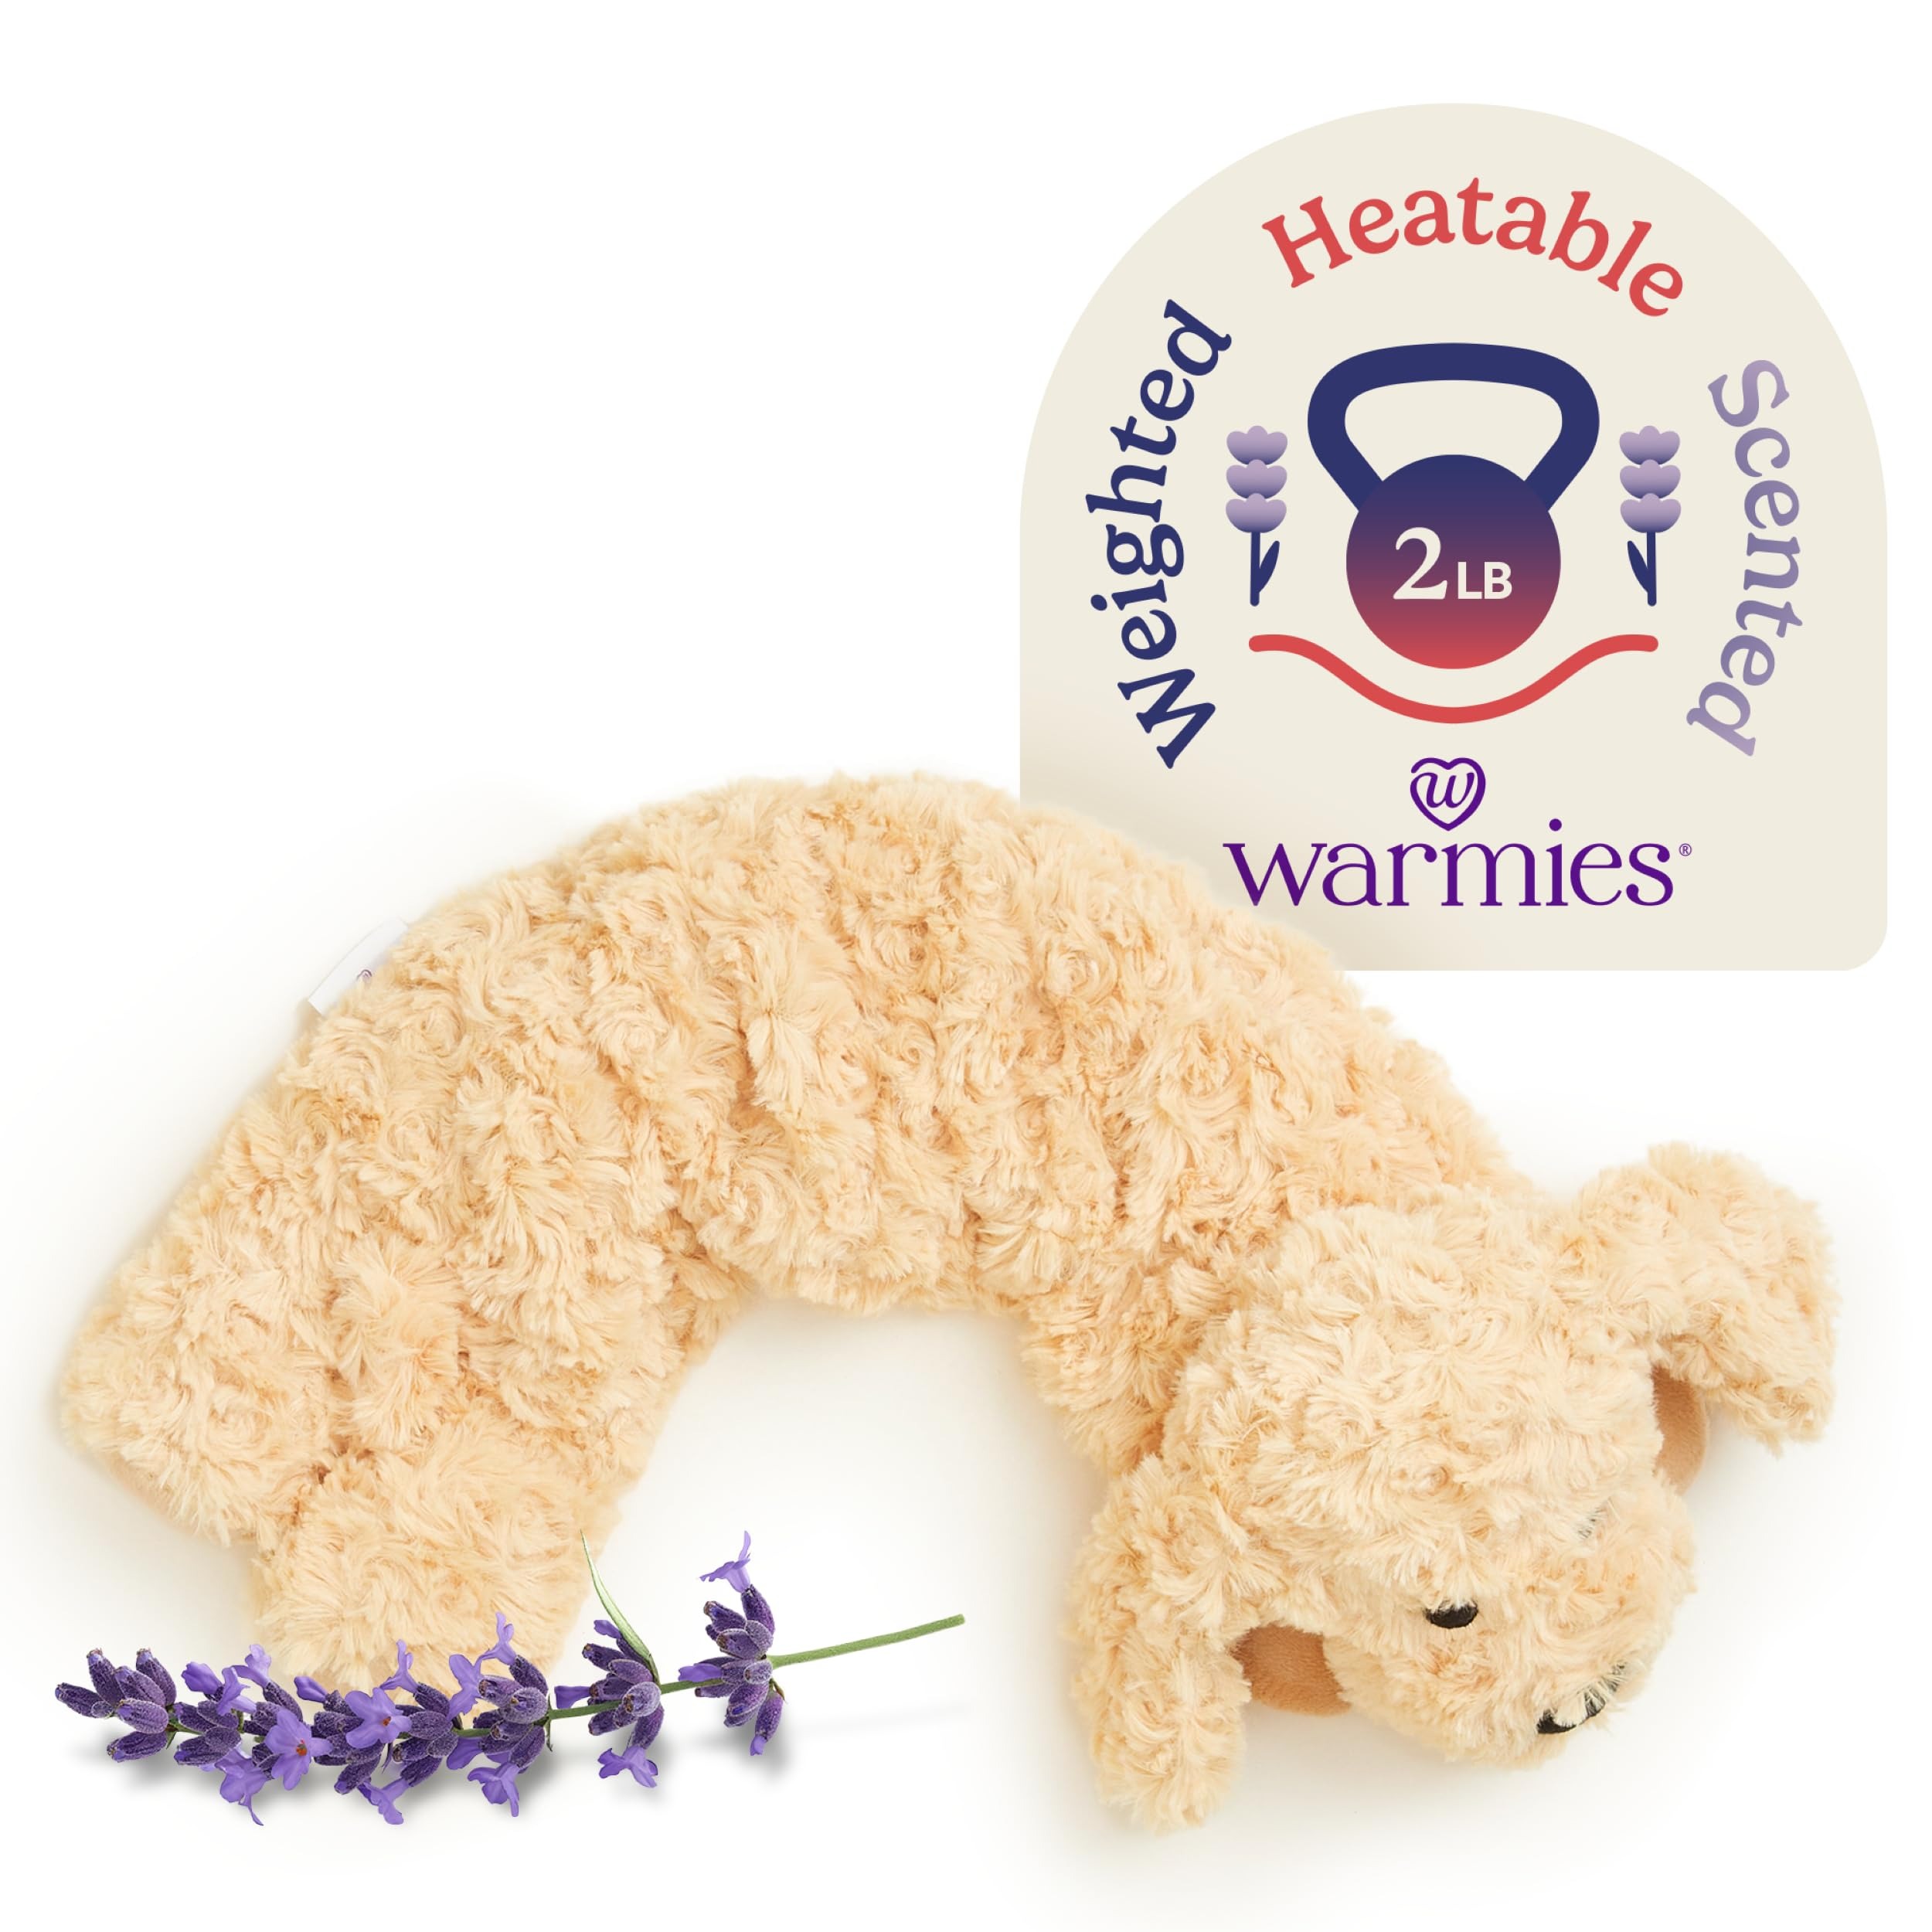
Item Name: warmies Microwavable Neck & Shoulder Wrap - Heating & Cooling Plush Pad for Calming Relaxation - Weighted & Heated Neck Warmer with Scented Lavender - Microwave Heat Pad for Aches & Pain - Golden Dog
Bullet Point 1: Warmies Eye Mask: This cozy Golden Dog Warmies Luxury Neck Wrap can be easily heated to provide up to two hours of soothing warmth and comfort, or chilled for a cooling sensation. Scented neck wrap is one-size-fits-most. 2 lbs.
Bullet Point 2: Luxuriously Soft: This neck wrap is made with luxurious faux fur. Safe for anyone, from kids and teens to adults.
Bullet Point 3: Heat Up for Soothing Warmth: For soothing warmth and comfort, simply microwave for up to 30 seconds. Refer to the included heating guide for proper heating time.
Bullet Point 4: Lightly Scented with Lavender: All Warmies contain the perfect amount of dried French Lavender for a subtle, pleasant aroma. A gentle scent that creates a cozy atmosphere for bedtimes or quiet moments.
Bullet Point 5: Chill for a Cooling Sensation: Need a cool-down? Place your Warmies in a sealed freezer bag and let it chill for two to three hours.
Bullet Point 6: Stay Warm, Stay Well: Warmies provides cozy, self-care products designed for comfort and well-being through soothing warmth and aromas. Offering comforting solutions for anyone who needs a long warm hug since 1995.
Value: 1.0
Unit: Count

Price: 25.99